Interstate 77

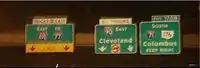
I-90 near the I-71 to I-77 interchange in Cleveland, Ohio

I-77 enters West Virginia through the East River Mountain Tunnel. At milepost 9, I-77 becomes cosigned with the West Virginia Turnpike for the next , a toll road between Princeton and Charleston. It is concurrent with I-64 to Charleston at Beckley. The speed limit is for most of the length, with a limit for the section between Marmet and the toll plaza near Pax.